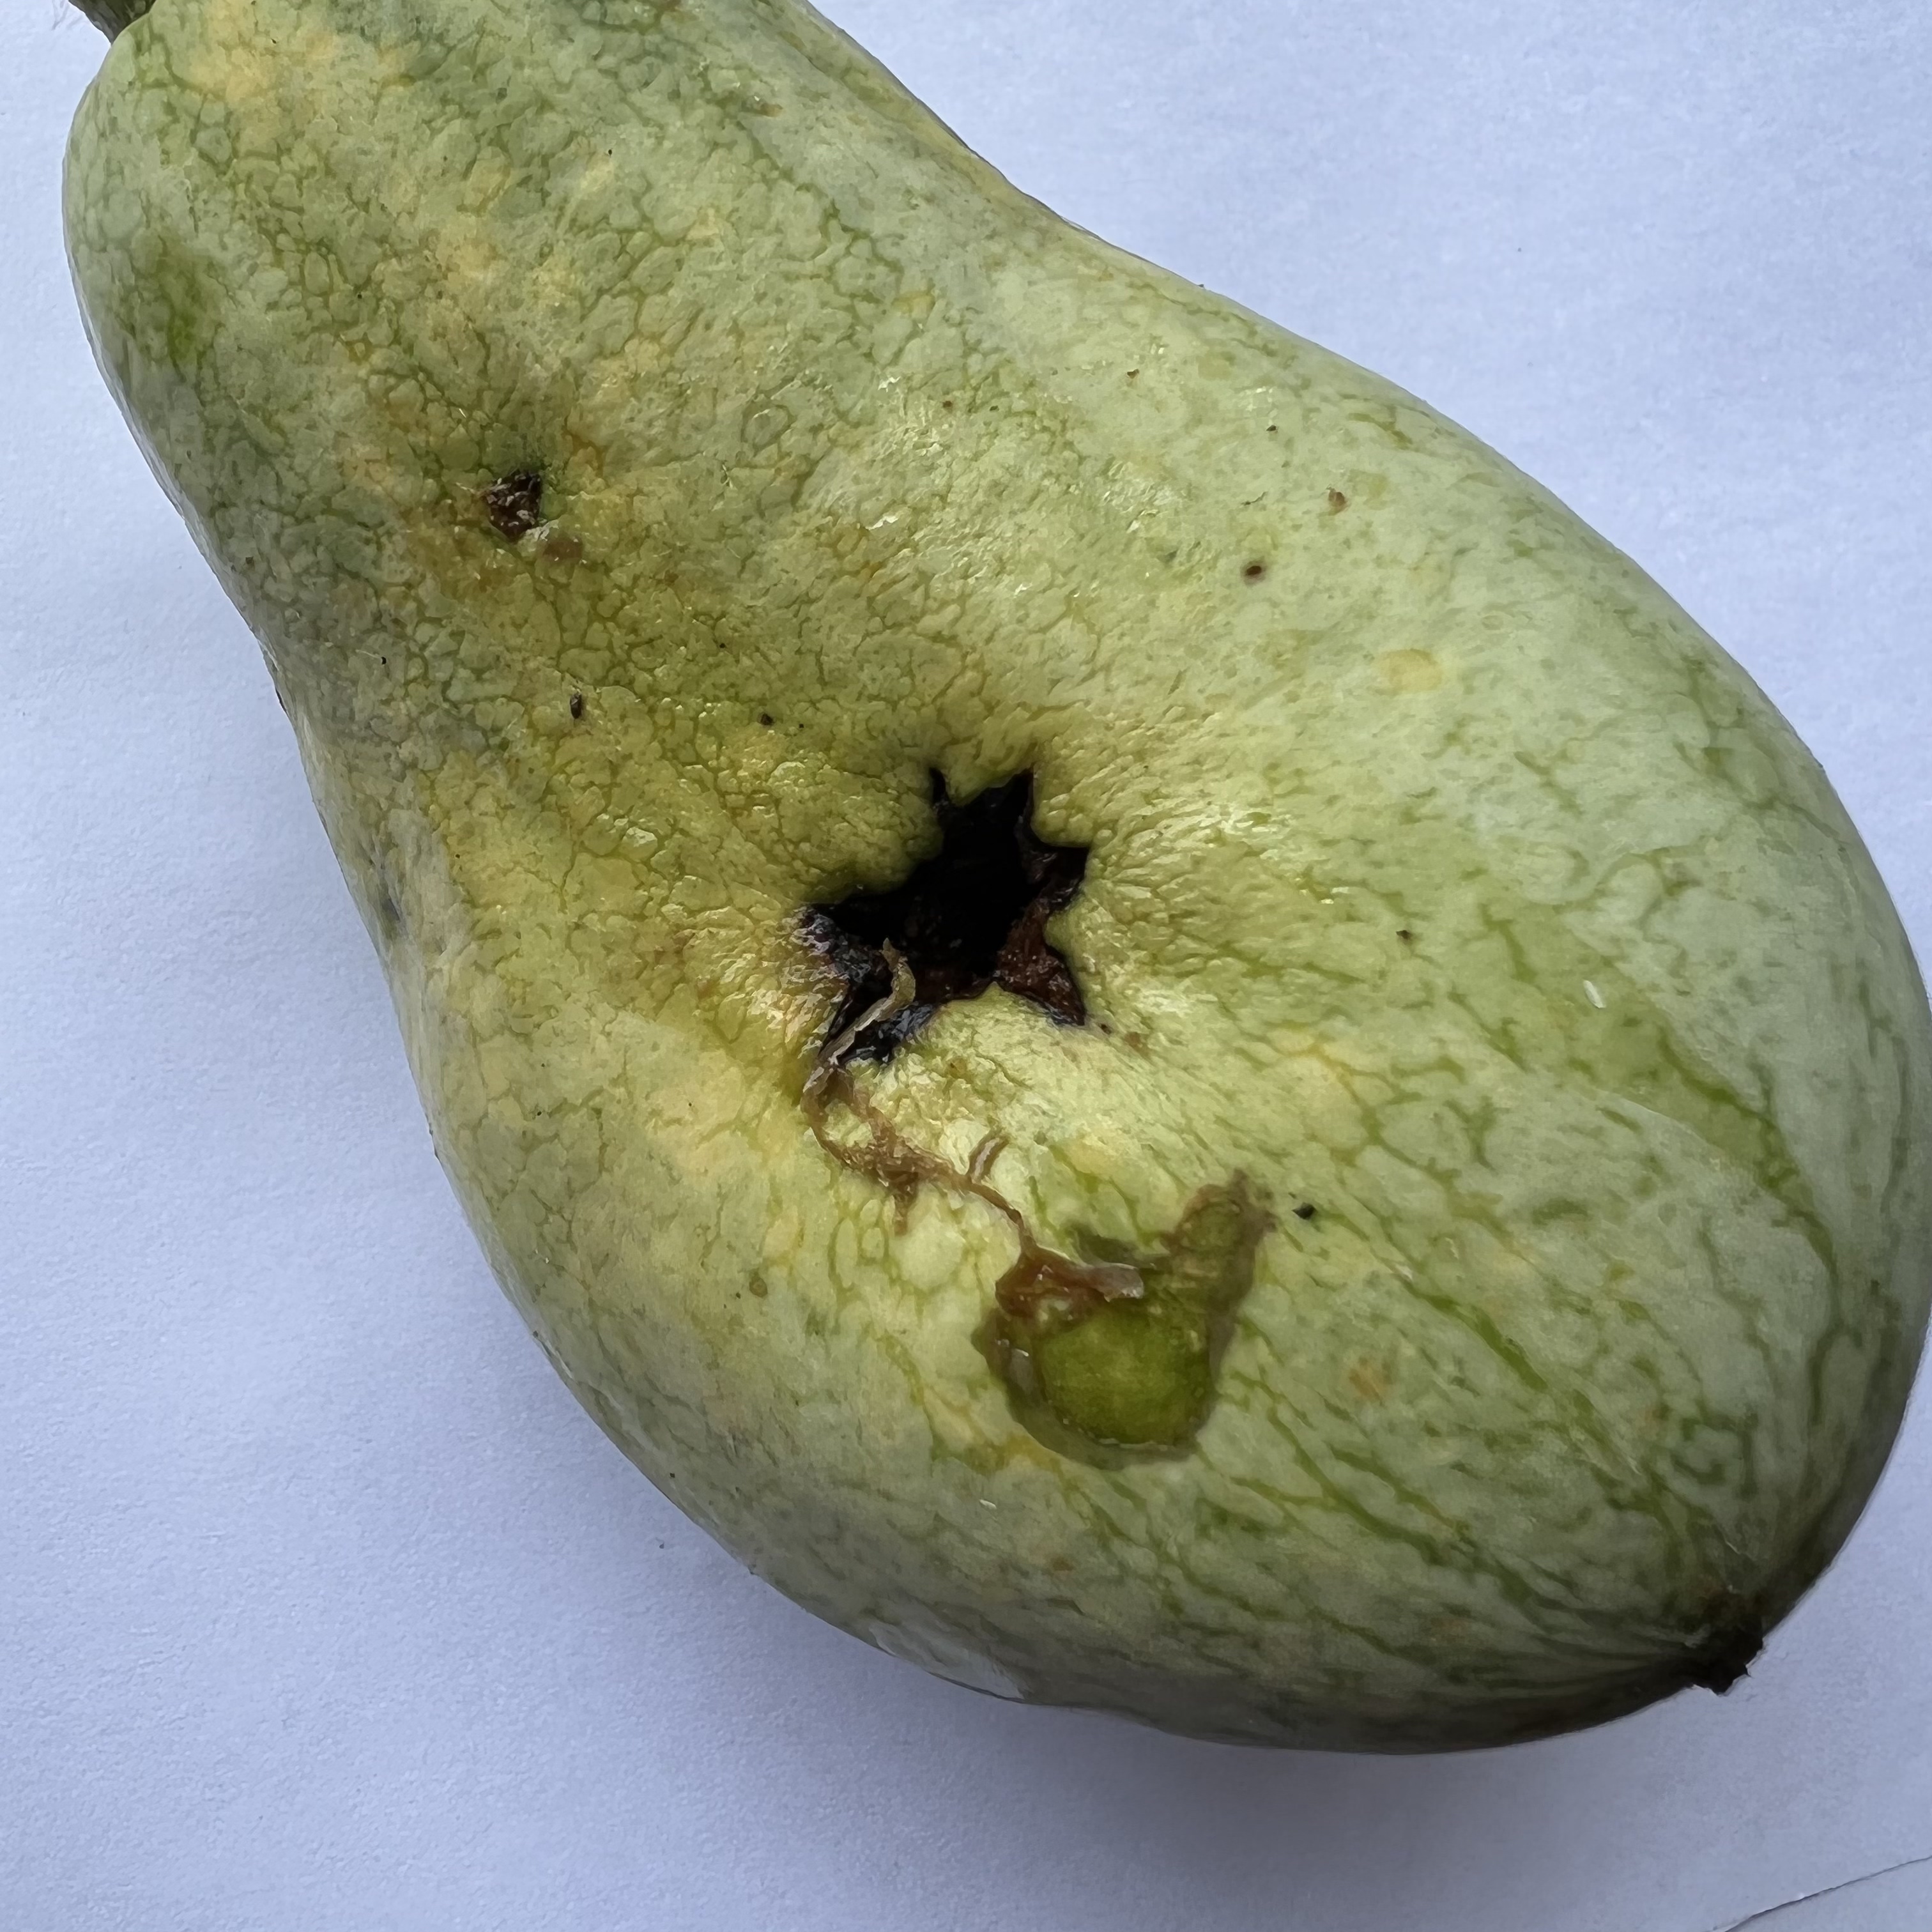
Label: Anthracnose